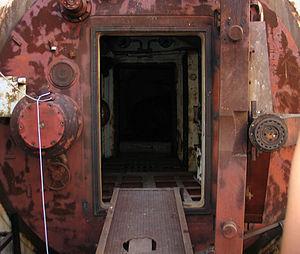
La centrale nucléaire de Crimée est le nom donné à une centrale de Crimée dont la construction a été interrompue après la catastrophe de Tchernobyl.